Malton, North Yorkshire

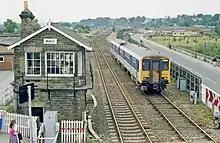
A diesel multiple unit passing Malton signalbox in 1988, approaching the railway station

In September 2013 Ryedale District Council issued their Local Plan Strategy. The current Local Plan, produced in September 2013, supports Malton (together with Norton, its twin town on the south side of the River Derwent) as Ryedale District's Principal Town. The Local Plan sees Malton's historic town centre as the thriving and attractive cultural and economic heart of the area. During the Plan's period until 2027, Malton and Norton will be the focus for the majority of any new development and growth including new housing, employment and retail units. The Local Plan establishes a level of housebuilding of 200 units per annum for the whole district in order to deliver at least 3,000 (net) new homes over the period of 2012 to 2027. Approximately 50% of the planned supply – around 1,500 new homes – will be directed to Malton and Norton. A further plan for employment land is proposed for Malton. Of the 37 hectares of employment land required to meet the needs of the district until 2027, approximately 80% will be allocated towards Malton and Norton. For retail development the plan reflects Malton's role as the main retail centre serving Ryedale, and will direct most new retail and other town centre uses to Malton in order to support and promote its role as a shopping, employment, leisure and cultural centre for Ryedale.